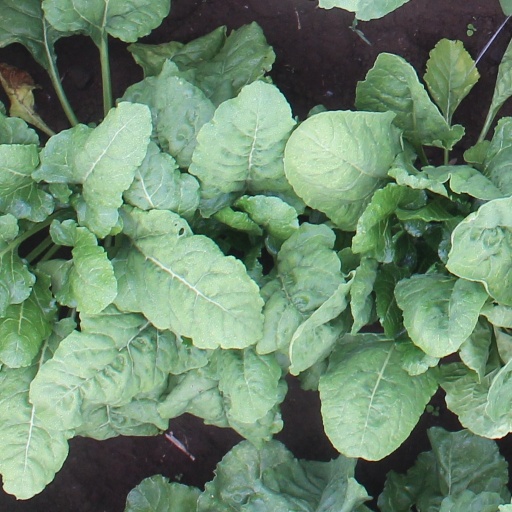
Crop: sugar beet